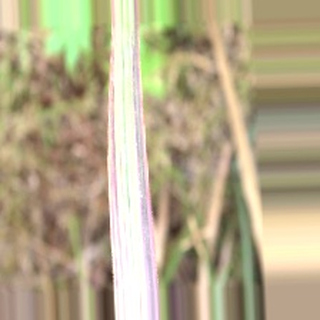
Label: sugarcane_bacterial_blight